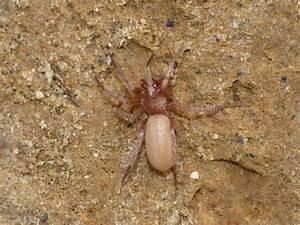
spider